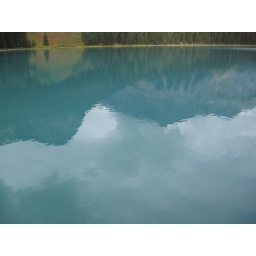
Emerald Lake - mountains in a green mirror